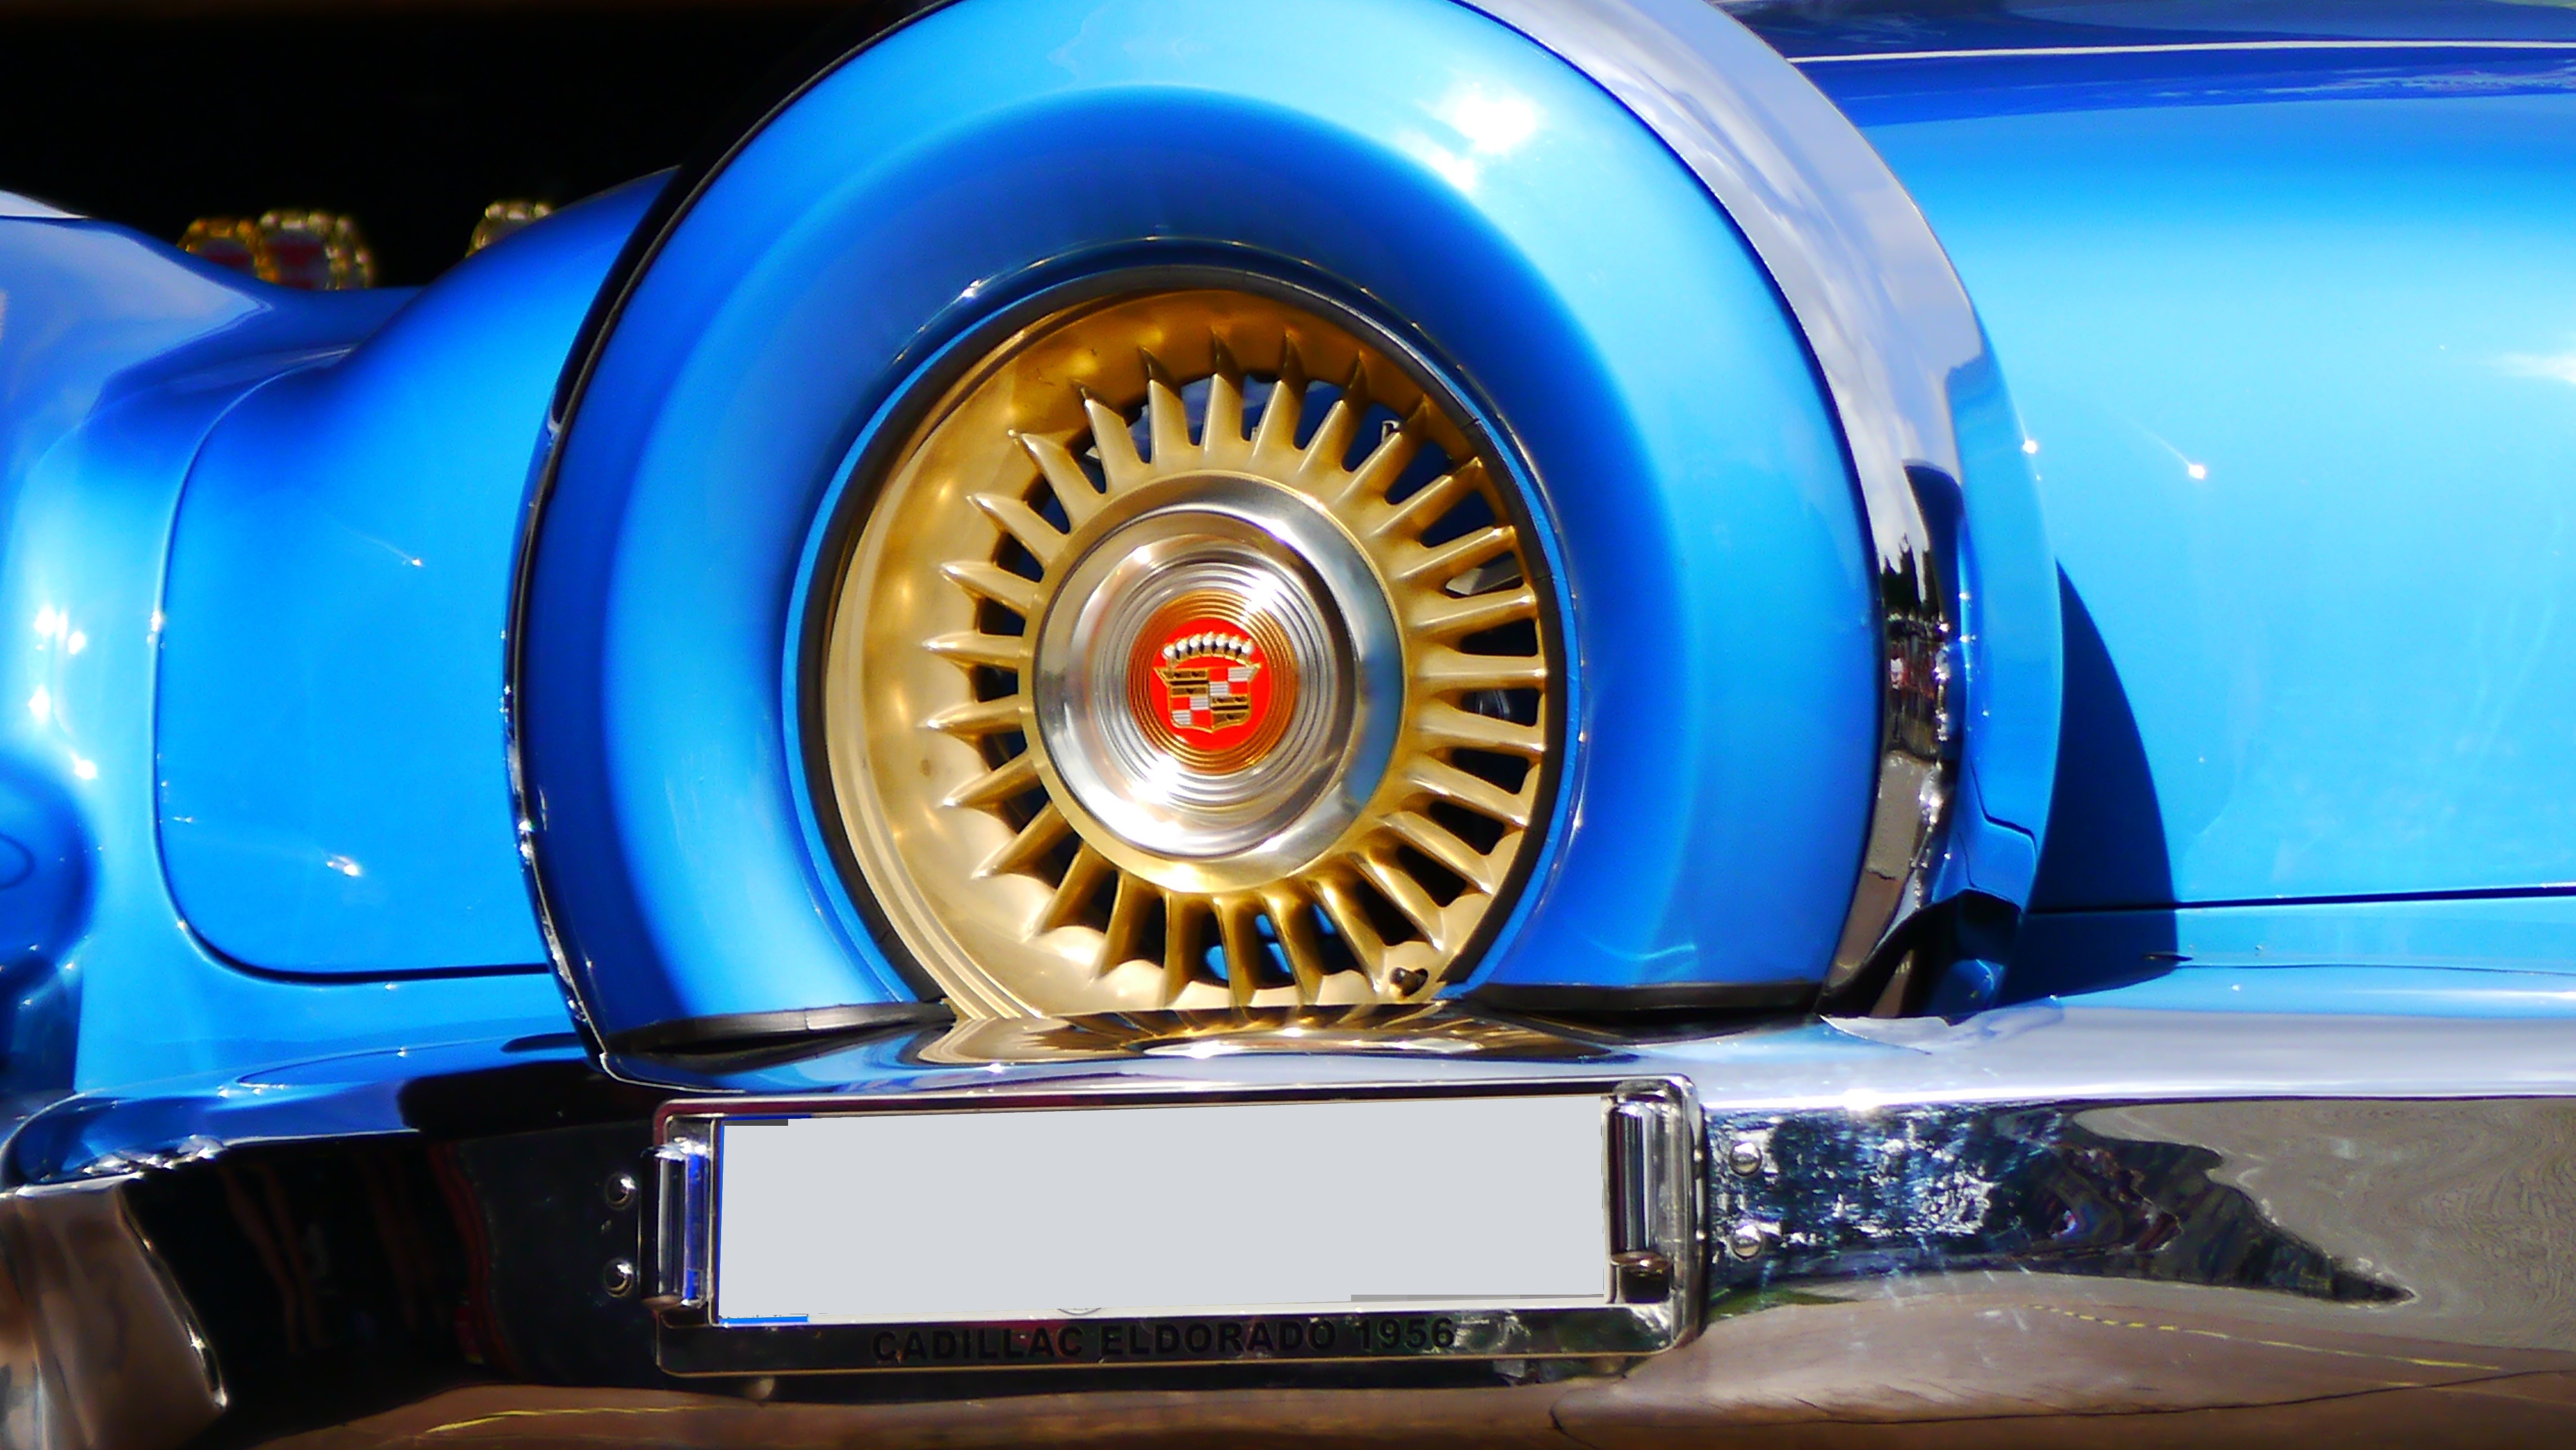
car, wheel, retro, vehicle, auto, sports car, vintage car, bumper, supercar, rim, oldtimer, classic, cadillac, rear, crom, auto show, blue metallic, land vehicle, spare wheel, automobile make, automotive exterior, automotive design, aircraft engine